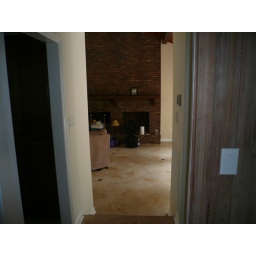
Sitting at the desk in the office facing the living room (fireplace etc).